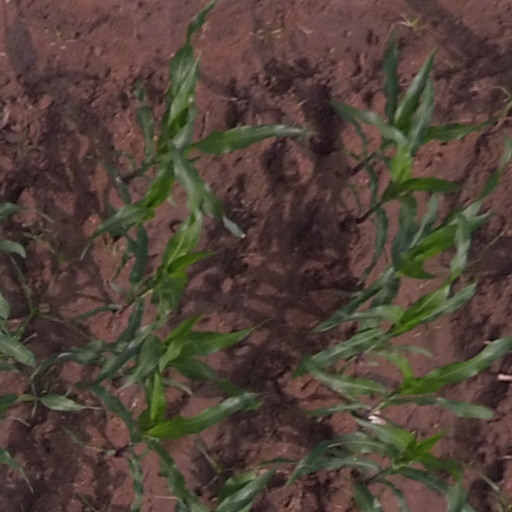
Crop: maize; corn